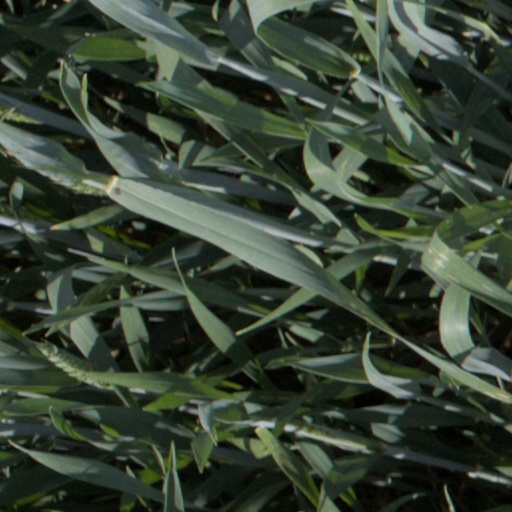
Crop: wheat